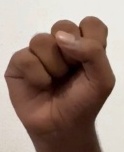
ASL sign: S